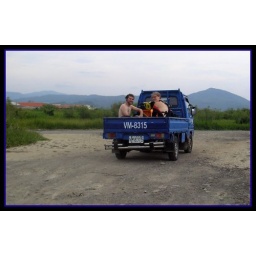
Heading to a diving lesson in Kenting, Taiwan....the little blue truck is the workhorse of Taiwan.